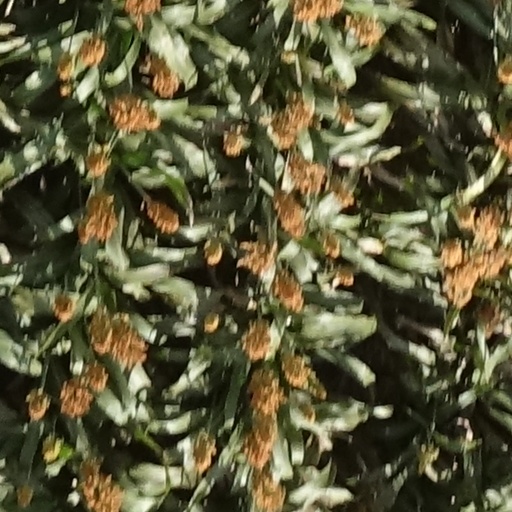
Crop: sorghum